Madagascar

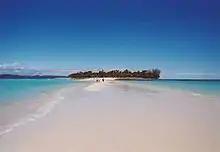
Nosy Iranja is one of the international tourism destinations in Madagascar.

Huge mining and forestry concessions were granted to large companies. Native chiefs loyal to the French administration were also granted part of the land. Forced labor was introduced in favor of the French companies and peasants were encouraged, through taxation, to work for wages (especially in the colonial concessions) to the detriment of small individual farms. However, the colonial period was accompanied by movements fighting for independence: the Menalamba, the Vy Vato Sakelika, the Democratic Movement for Malagasy Renovation (MDRM). In 1927, major demonstrations were organized in Antananarivo, notably on the initiative of the communist activist François Vittori, who was imprisoned as a result. The 1930s saw the Malagasy anti-colonial movement gain further momentum. Malagasy trade unionism began to appear underground and the Communist Party of the Madagascar region was formed. But in 1939, all the organizations were dissolved by the administration of the colony, which opted for the Vichy regime. The MDRM was accused by the colonial regime of being at the origin of the 1947 insurrection and was pursued by violent repression.